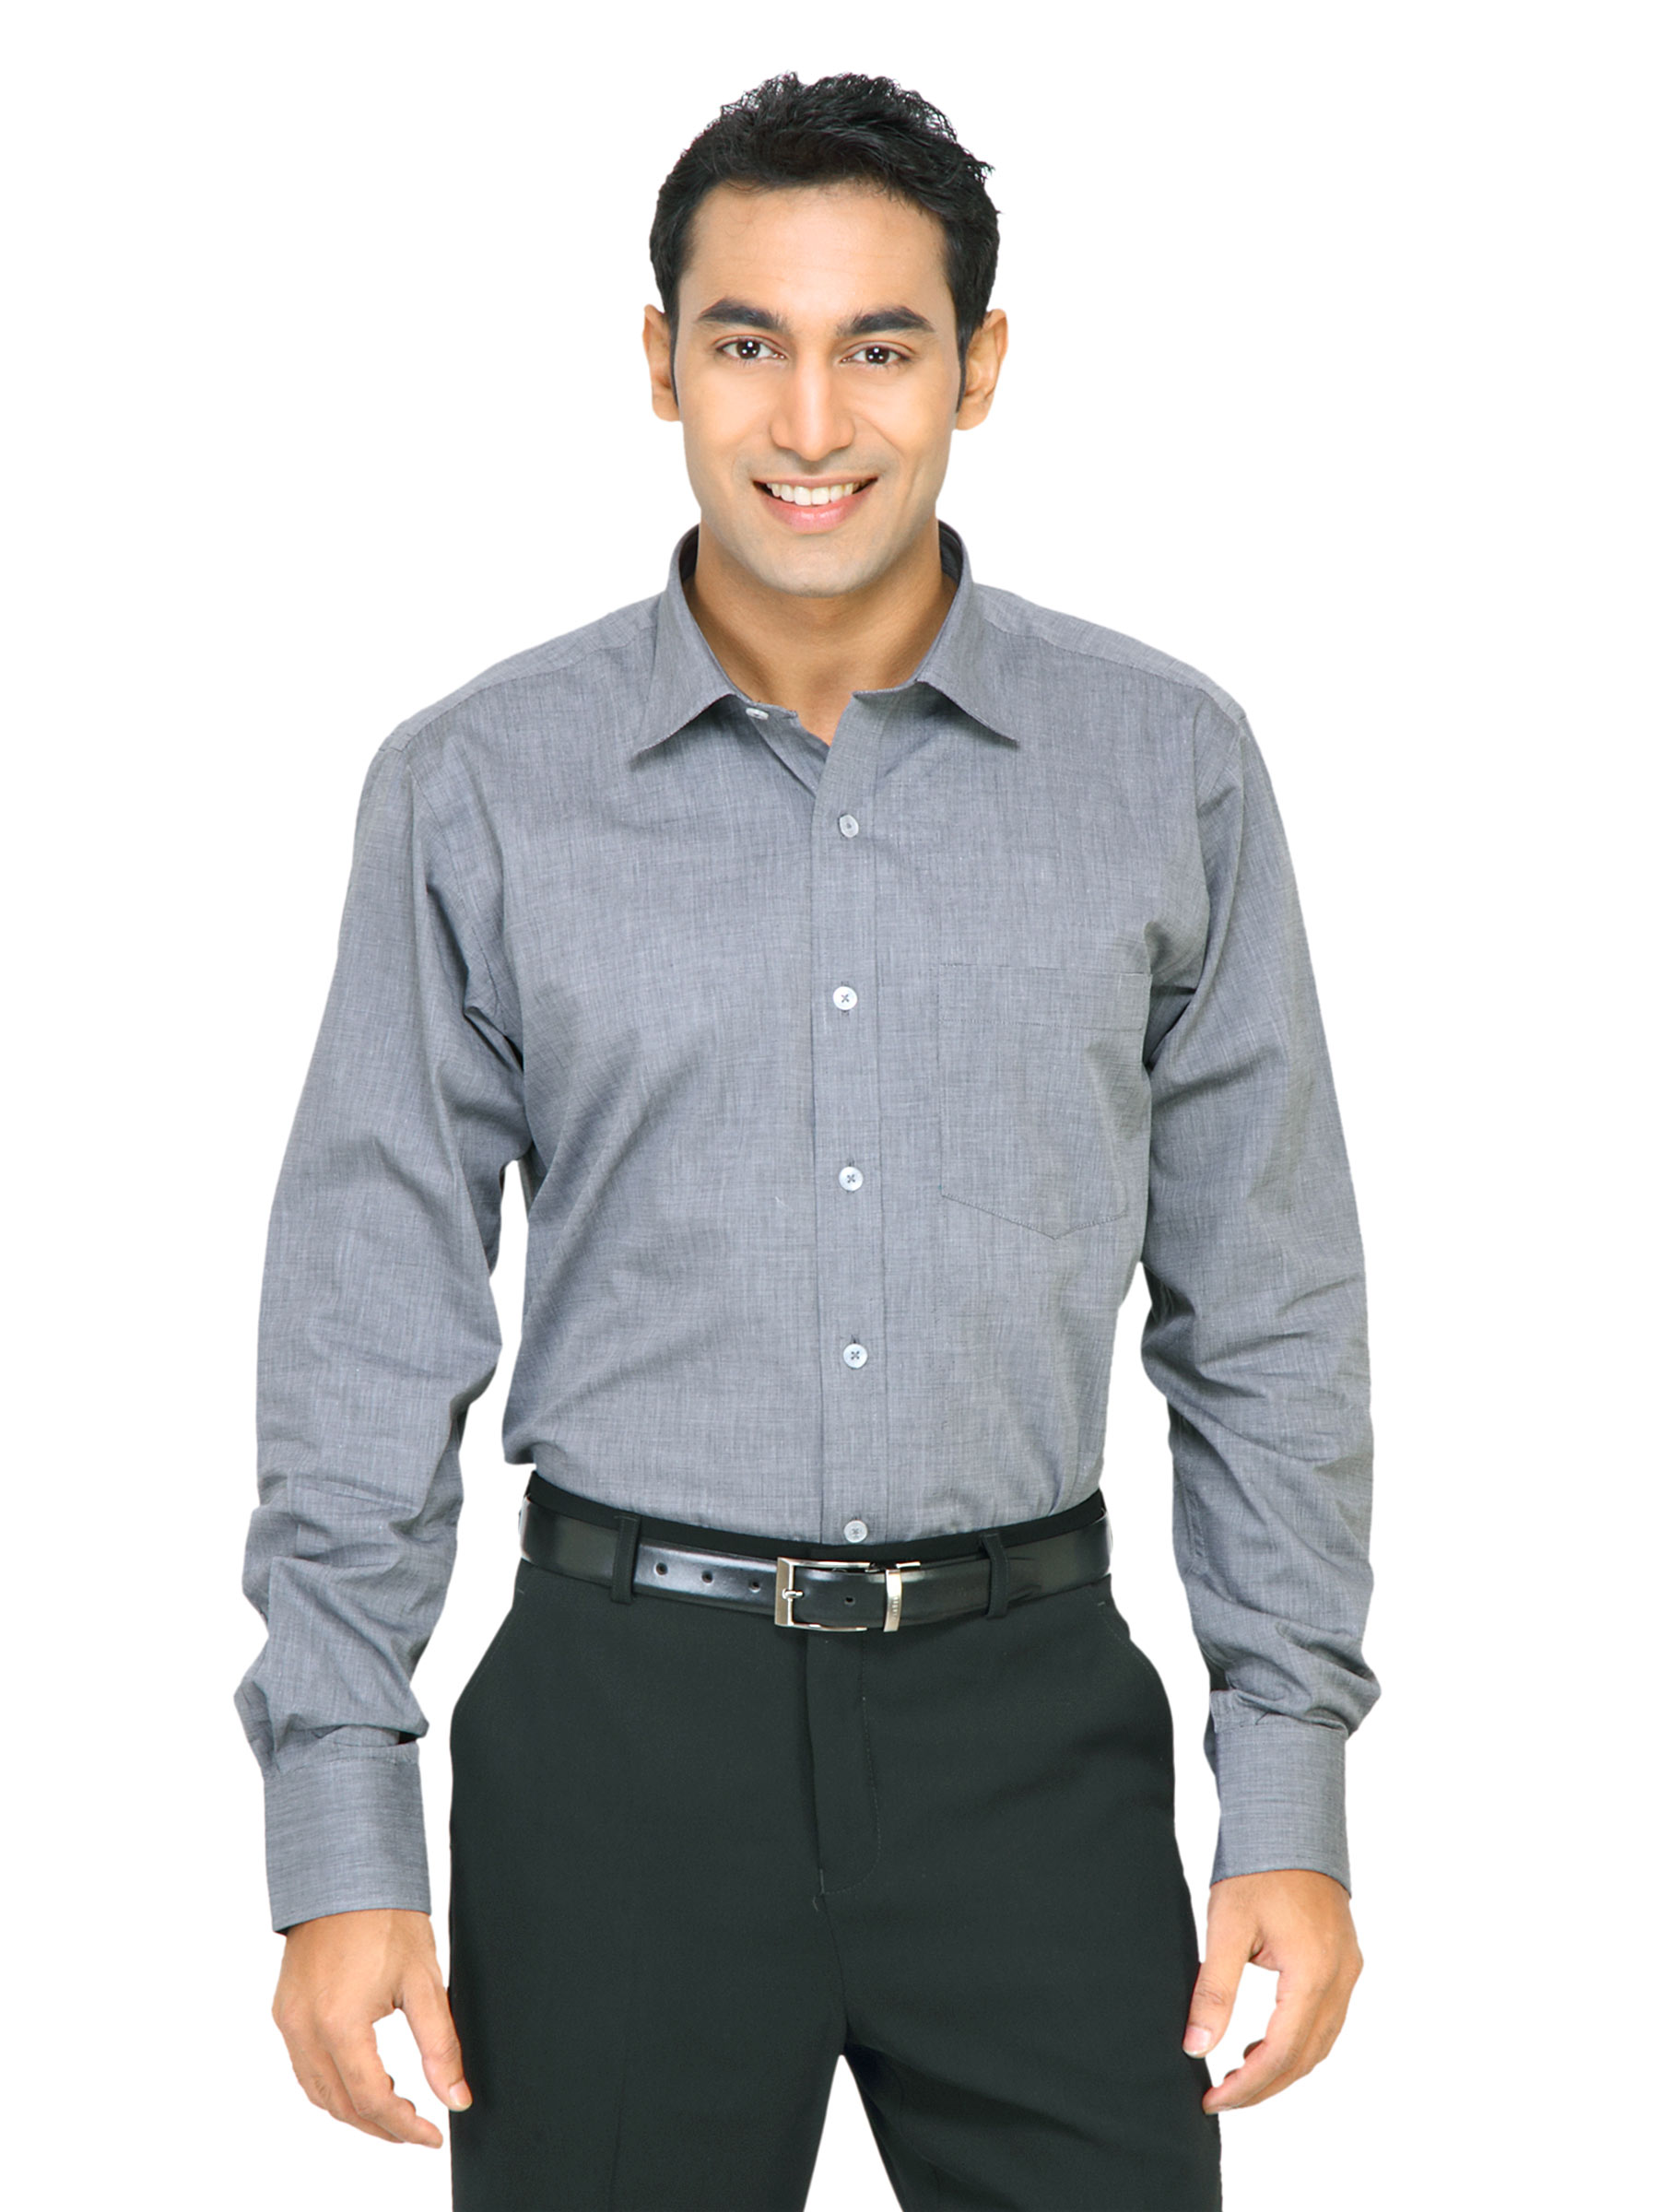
Genesis Grey Formal Shirt
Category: Apparel / Topwear / Shirts
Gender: Men
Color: Grey
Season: Winter 2011
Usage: Formal